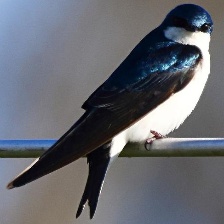
Species: COMMON HOUSE MARTIN
Scientific name: DELICHON URBICUM